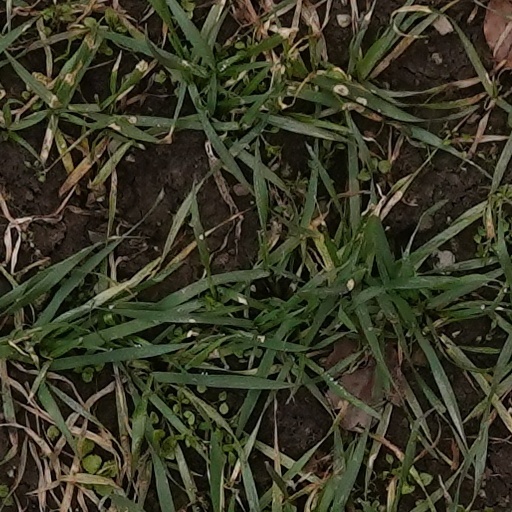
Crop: wheat